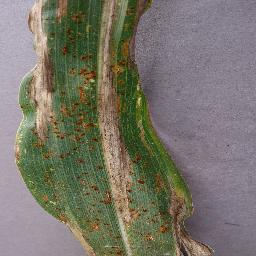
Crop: corn
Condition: (maize)_northern_blight